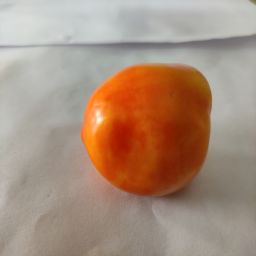
Crop: Tomato
Quality: Ripe